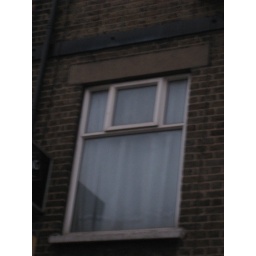
supports the wall above a window opening. Edgeware Road, London